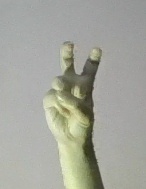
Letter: toot